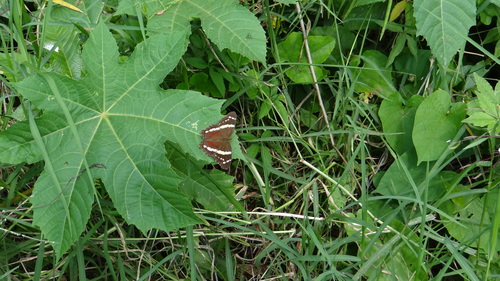
Scientific name: Anartia fatima
Common name: Banded peacock
Family: Nymphalidae
Order: Lepidoptera
Pollinator type: Primary pollinator
Habitat: Open areas and gardens
Geographic range: South America
Conservation status: Least Concern